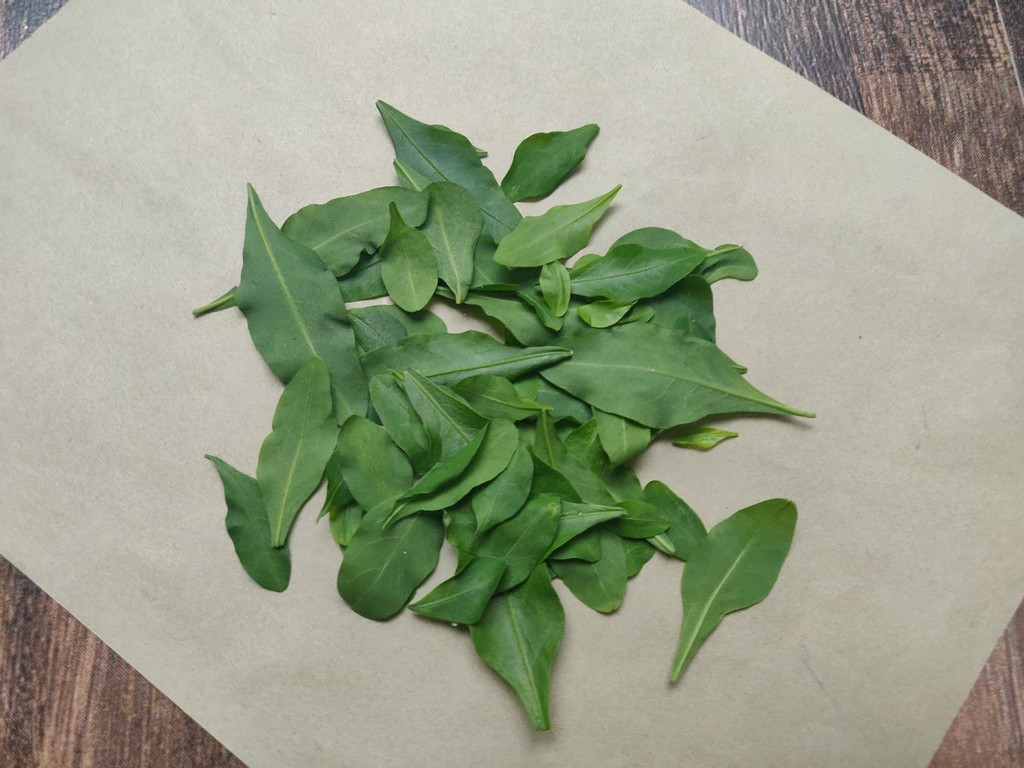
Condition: Healthy
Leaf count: multiple
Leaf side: unknown